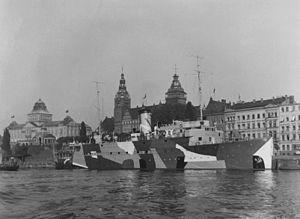
Le Preußen était un navire à passagers de la compagnie maritime Stettiner Dampfschiffs-Gesellschaft J. F. Braeunlich servant le Seedienst Ostpreußen. Il effectuait les liaisons avec les provinces allemandes de Poméranie dans les années 1926 à 1939 entre Stettin, Baltiisk et Königsberg.
Cette liste des navires de la Kriegsmarine inclut l'ensemble des navires commandés par la marine allemande pour la période du Troisième Reich de 1935 à la fin de la Seconde Guerre mondiale en 1945.